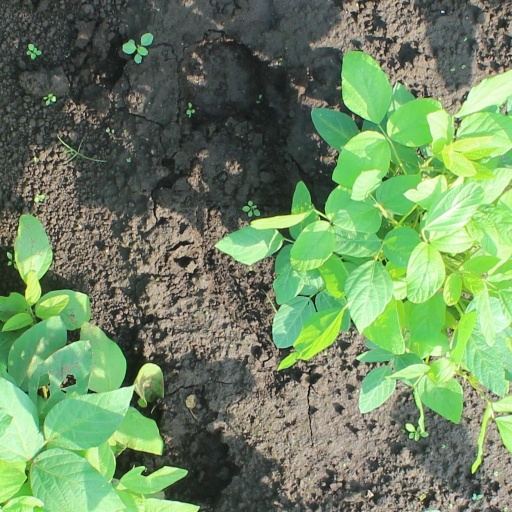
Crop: soybean